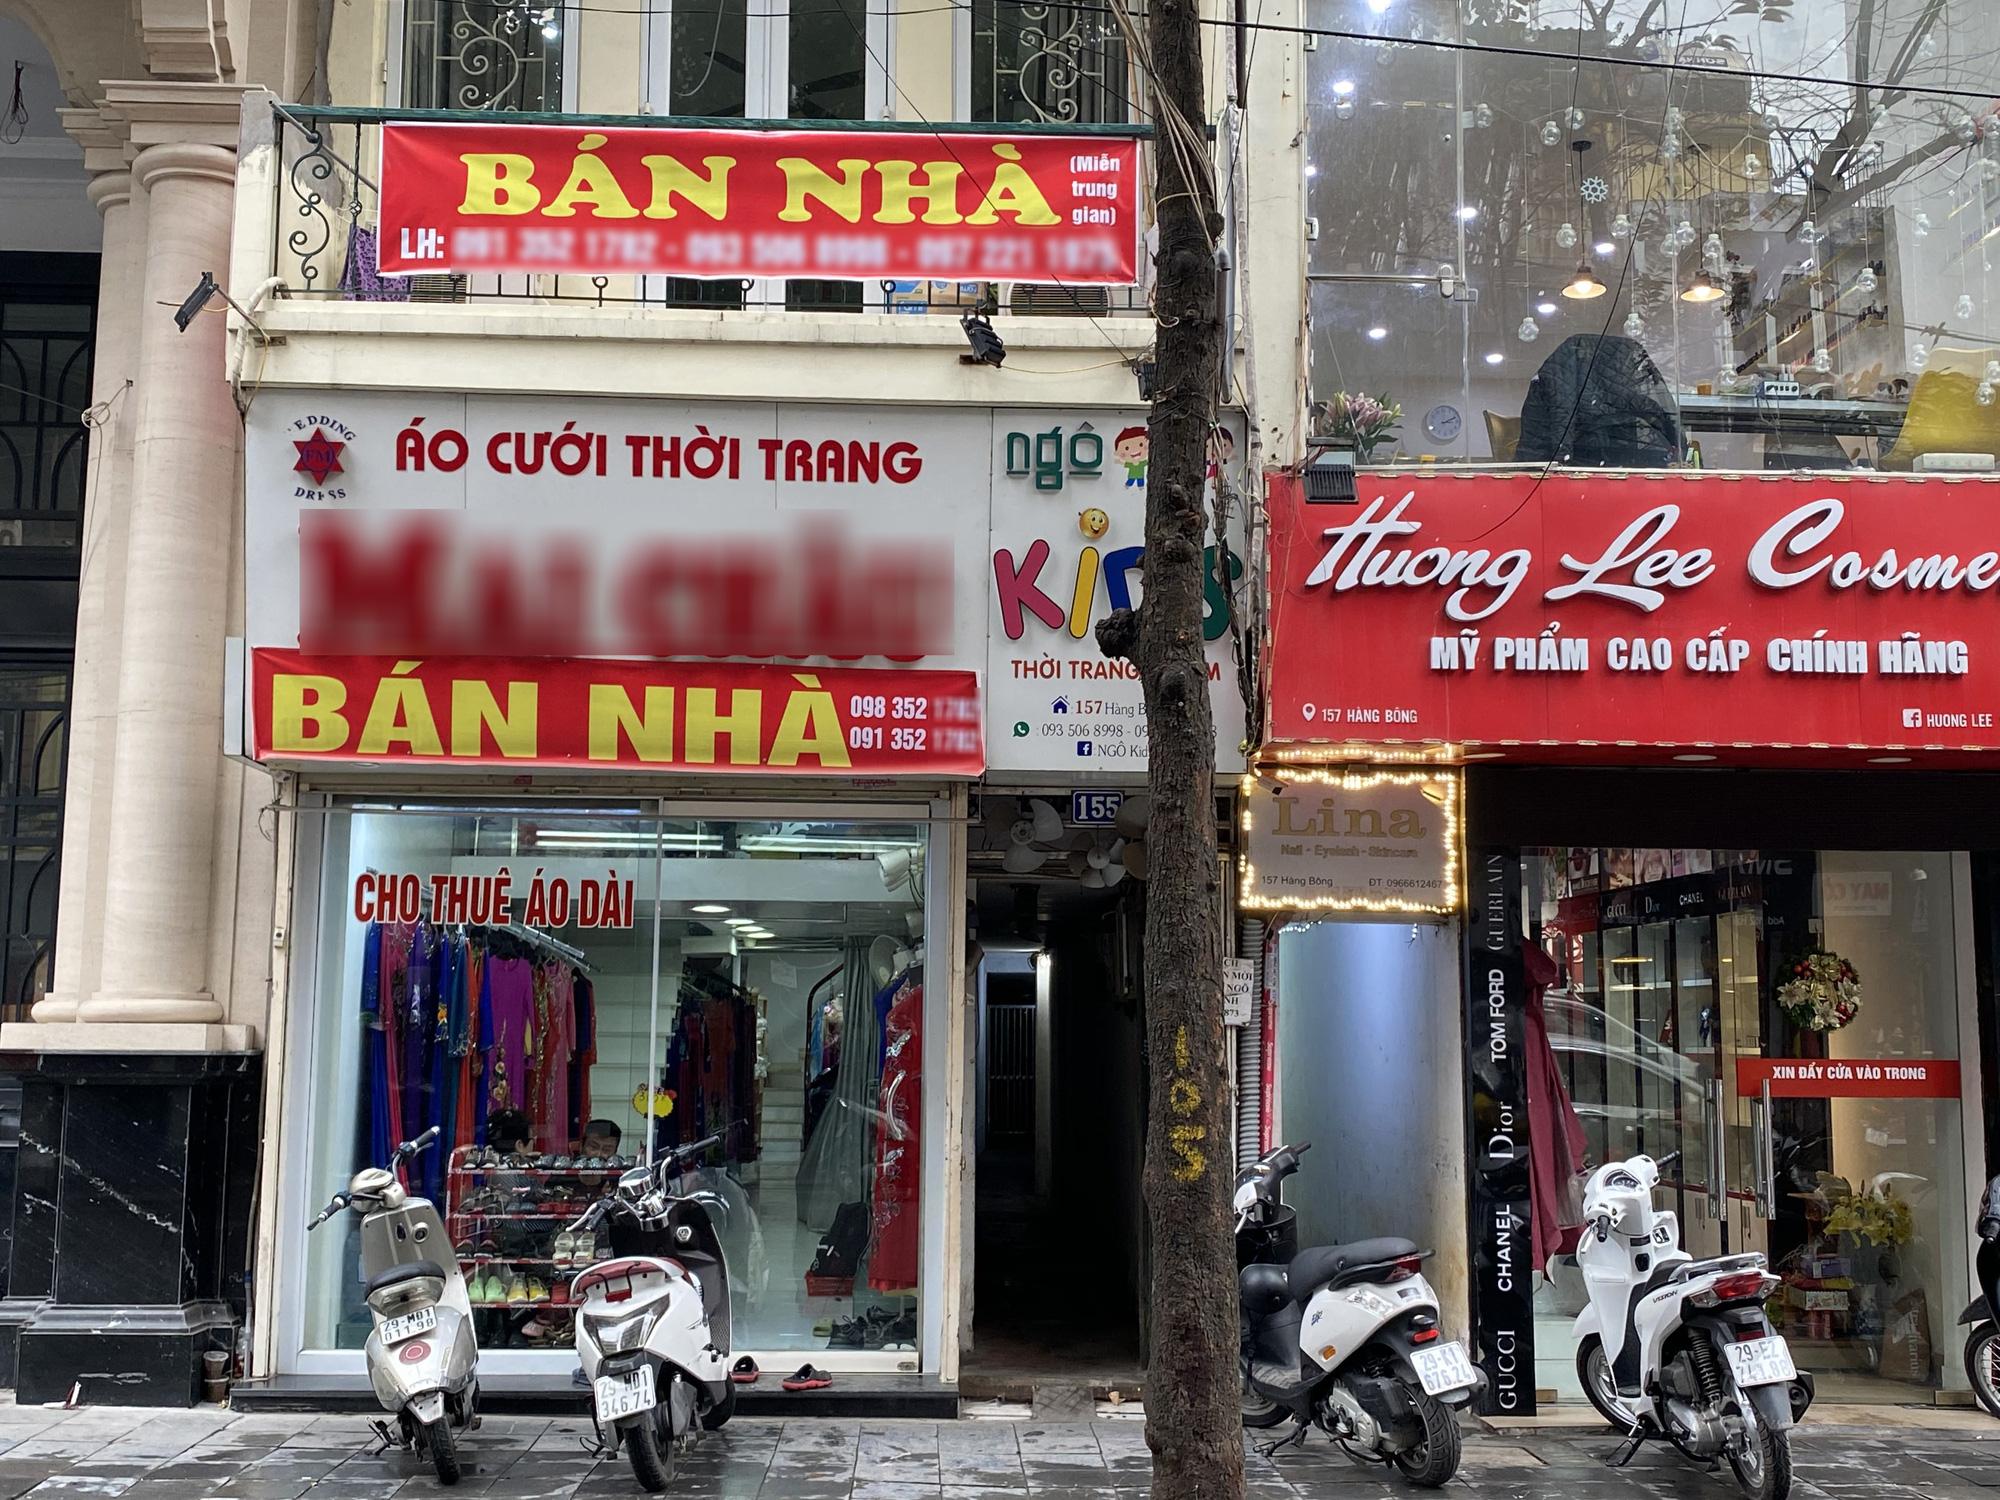
có nhiều bộ áo dài xuất hiện ở trong một cửa hàng trên phố